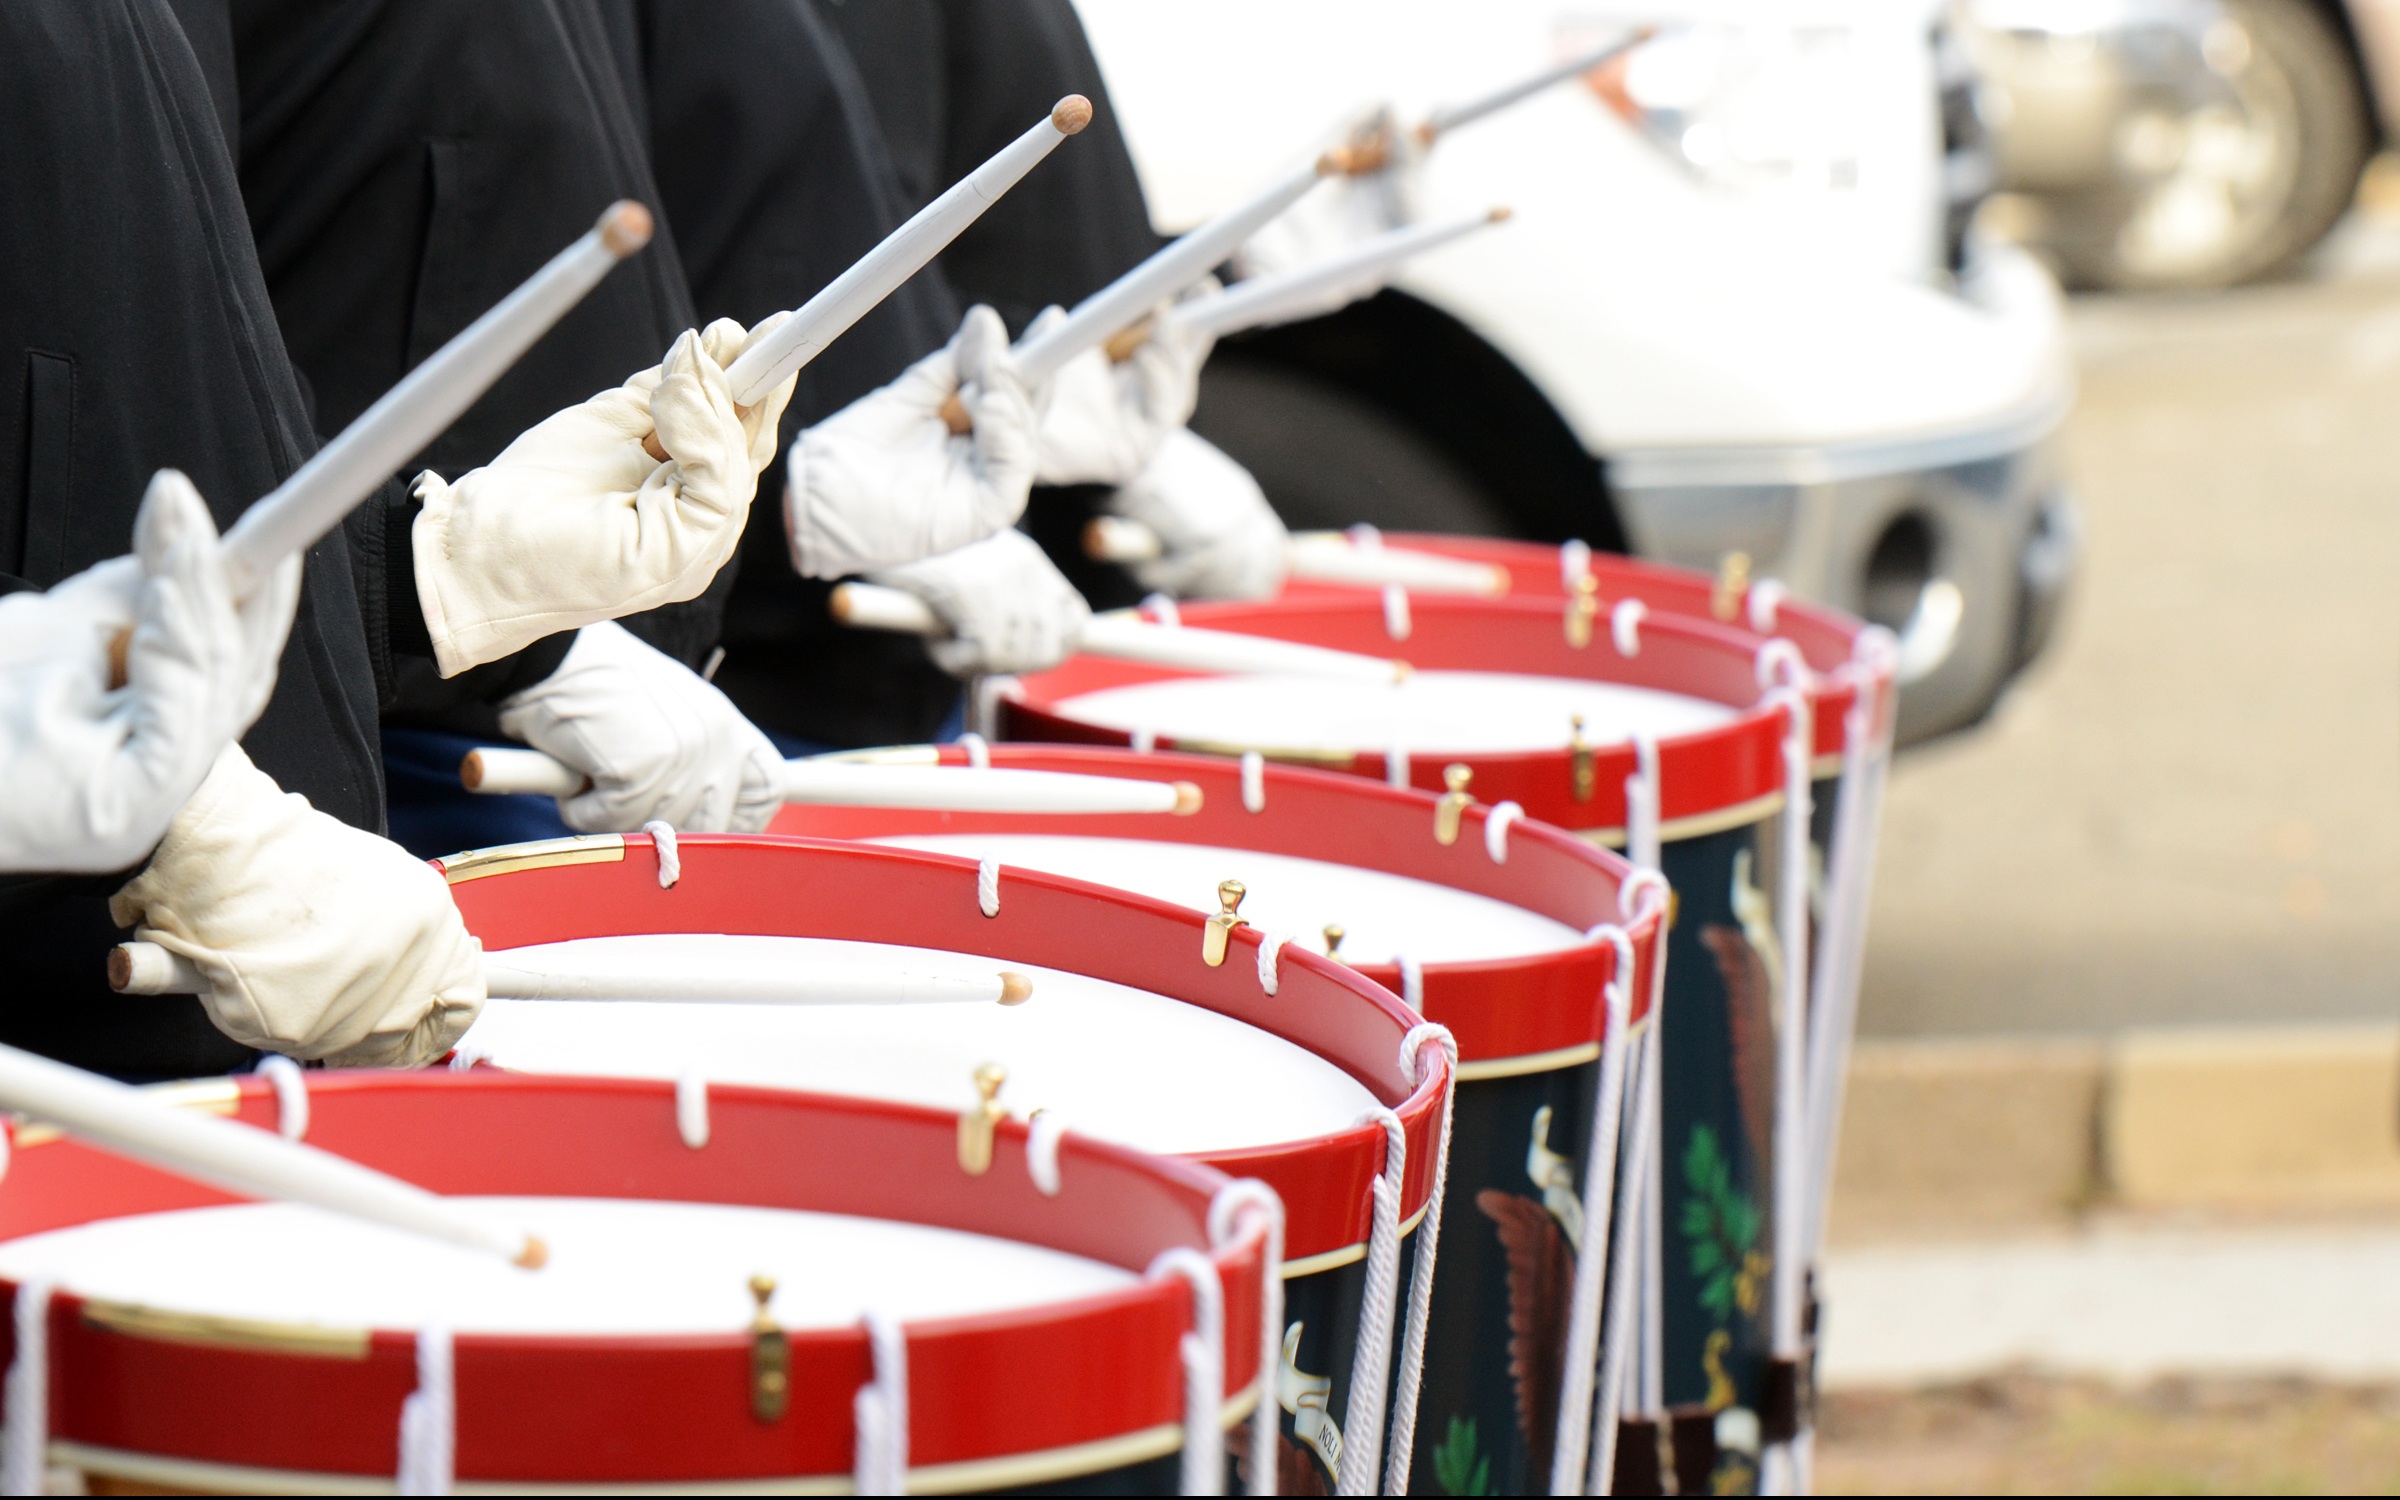
music, usa, historic, drum, performance, musicians, soldiers, drums, drummers, instruments, rhythm, warriors, drumsticks, skin head percussion instrument, old guard